Territorial evolution of Poland

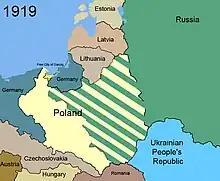
White and green stripes indicate the farthest the Russians were able to advance and the farthest the Poles were able to attack into Russia during the Polish–Soviet War

In February 1772, an agreement for the partition of the Polish–Lithuanian Commonwealth was signed in Vienna. Early in August Russian, Prussian and Austrian troops simultaneously entered the Commonwealth and occupied the provinces agreed upon among themselves.